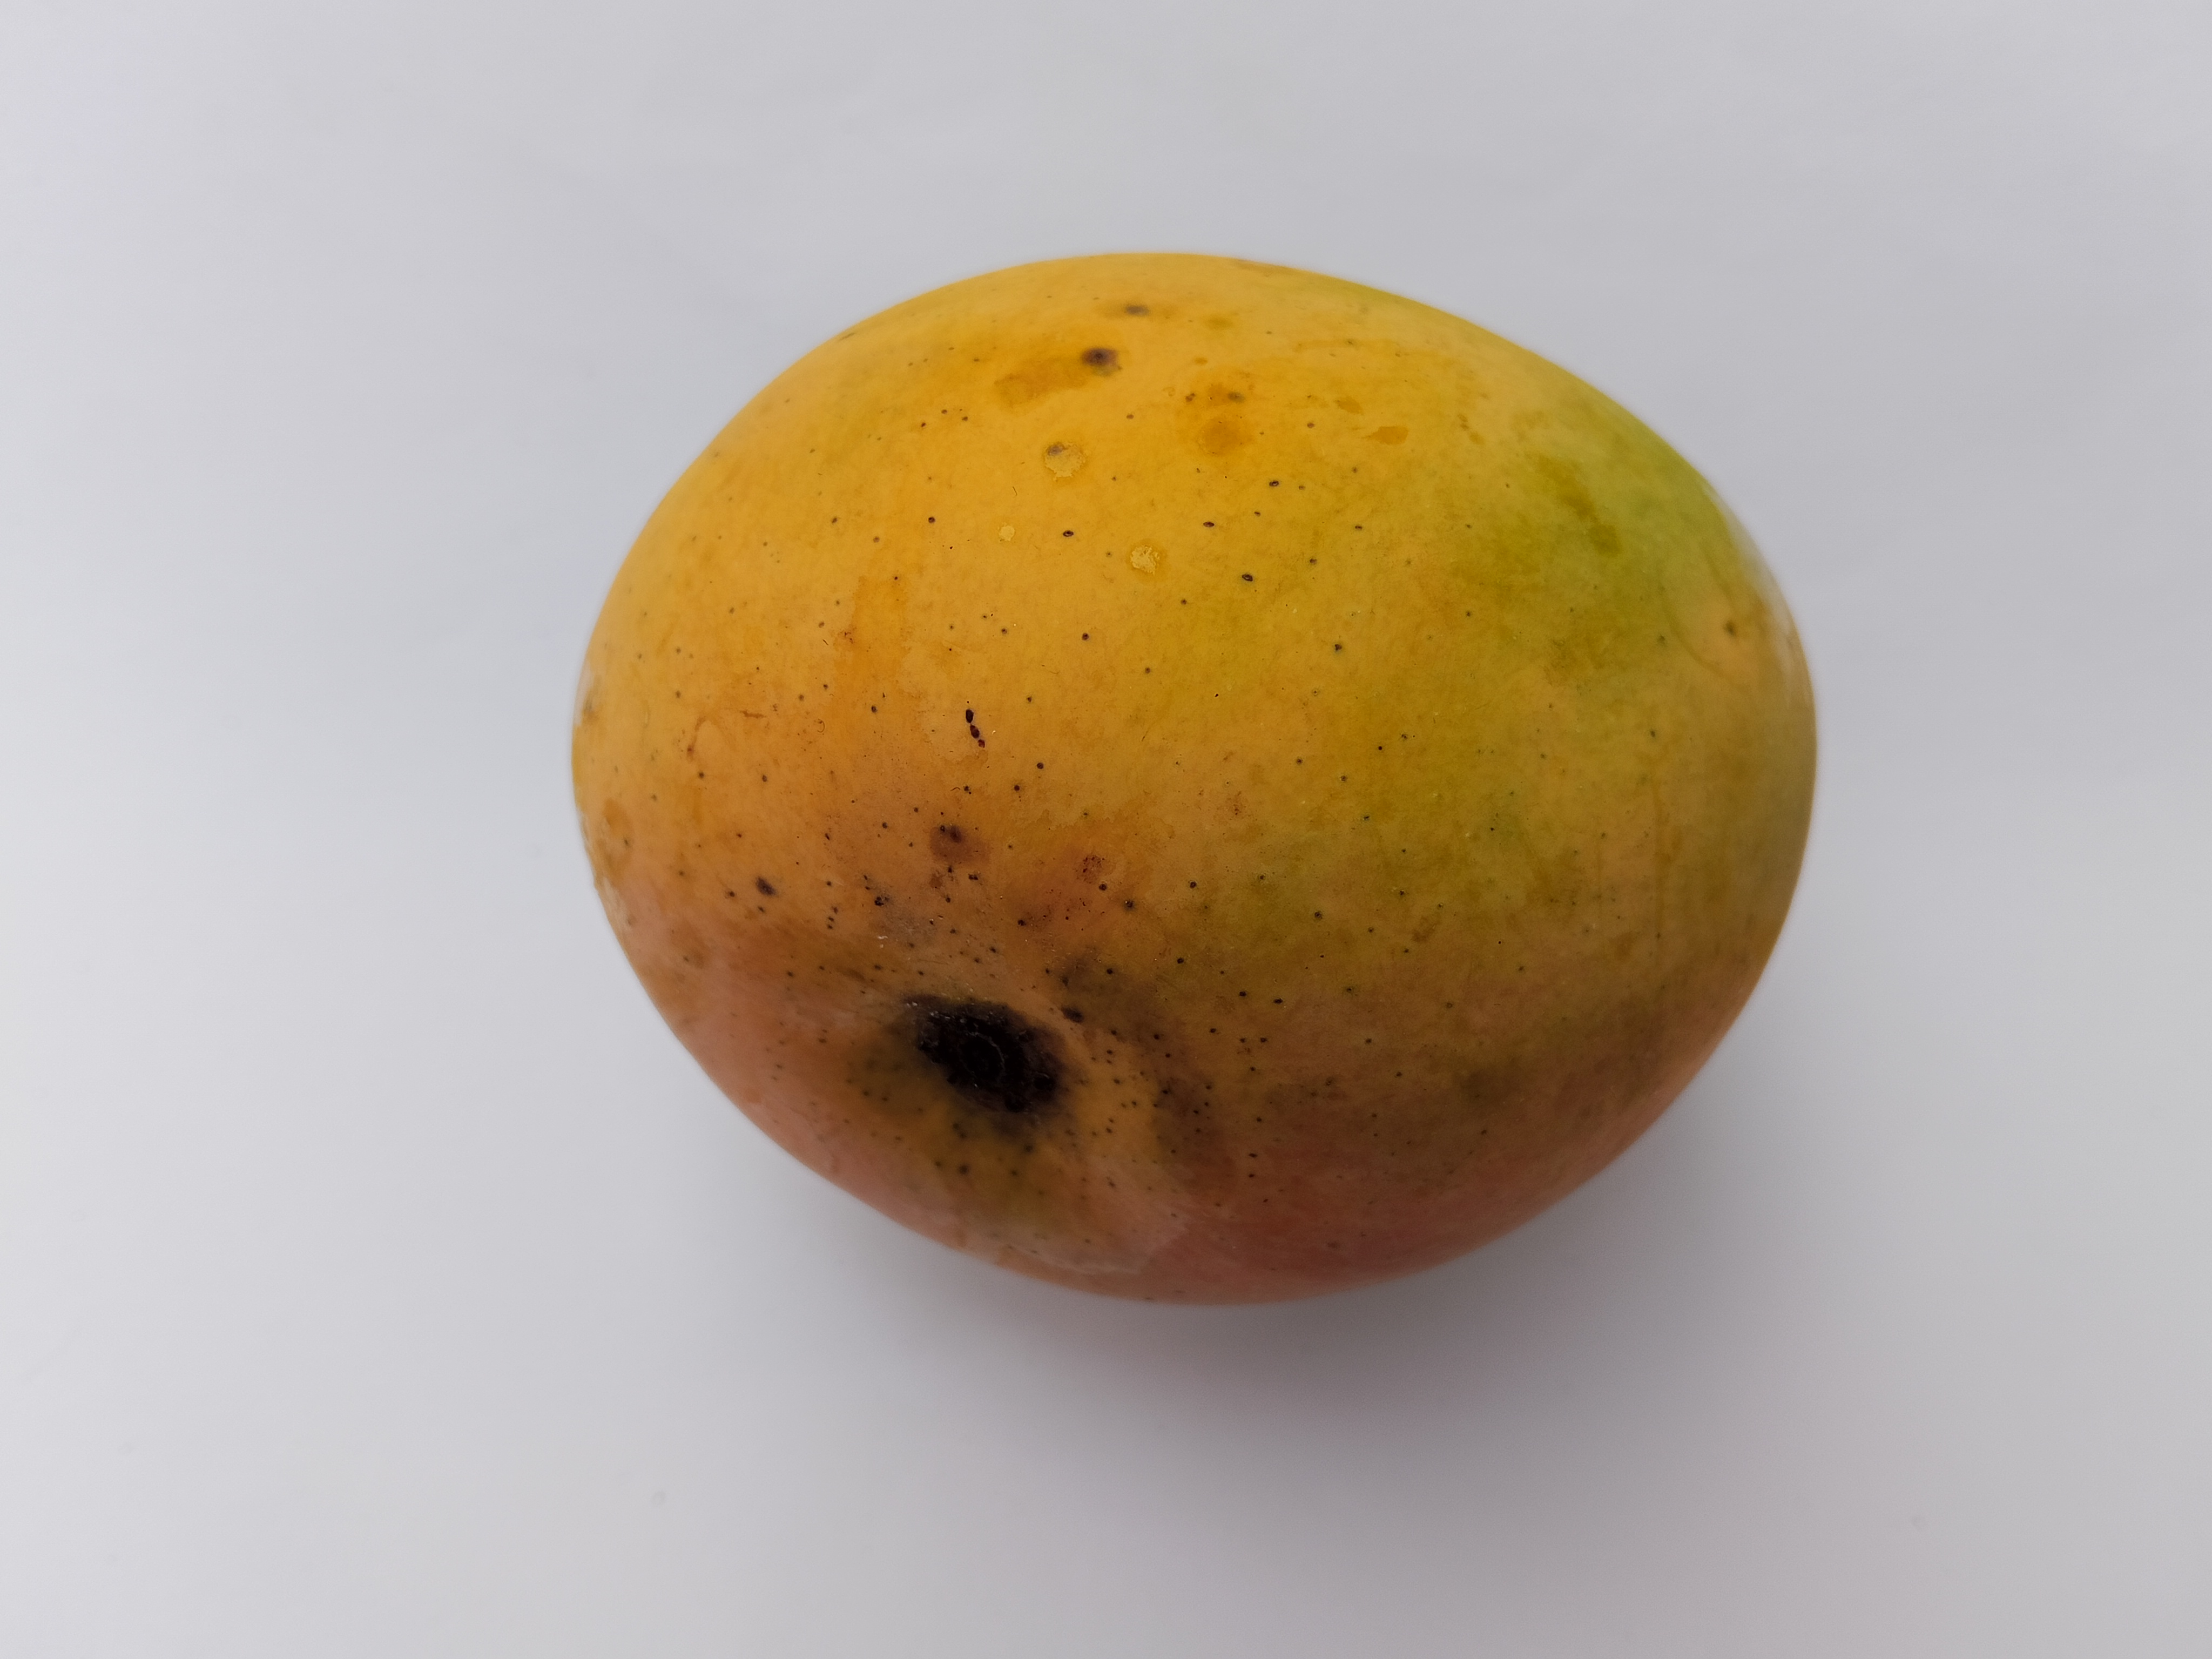
Mango variety: Sundari